Walter Georgi

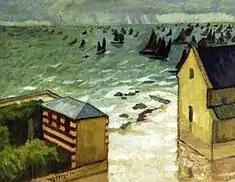
Storm on the Coast of Brittany

His father, the jurist , was elected Mayor of Leipzig when Walter was five years old. From 1882 to 1888, he attended the . In 1890, he took lessons at the local Academy of Fine Arts, then transferred to the Dresden Academy of Fine Arts, where he studied with Leon Pohle. Finally, in 1893, he enrolled at the Academy of Fine Arts, Munich. His primary instructor there was Paul Hoecker.